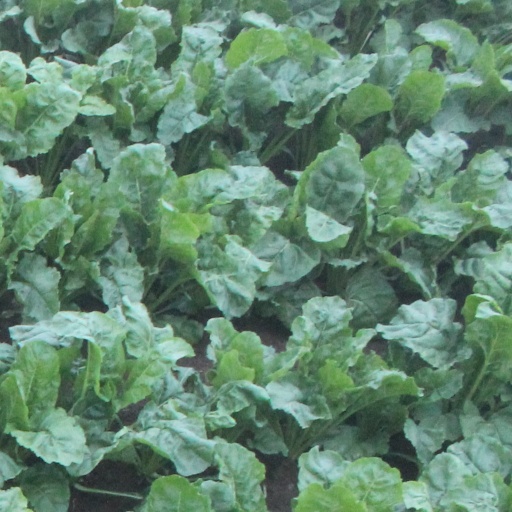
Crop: sugar beet